Fishing

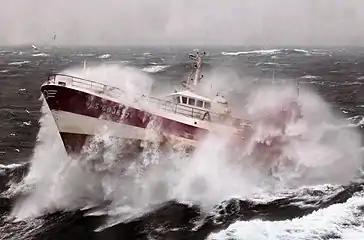

The fishing industry includes any industry or activity concerned with taking, culturing, processing, preserving, storing, transporting, marketing or selling fish or fish products. It is defined by the FAO as including recreational, subsistence and commercial fishing, and the harvesting, processing, and marketing sectors. The commercial activity is aimed at the delivery of fish and other seafood products for human consumption or use as raw material in other industrial processes. In 2022 24% of fishers and fish farmers and 62% of workers in post-harvest sector were women.